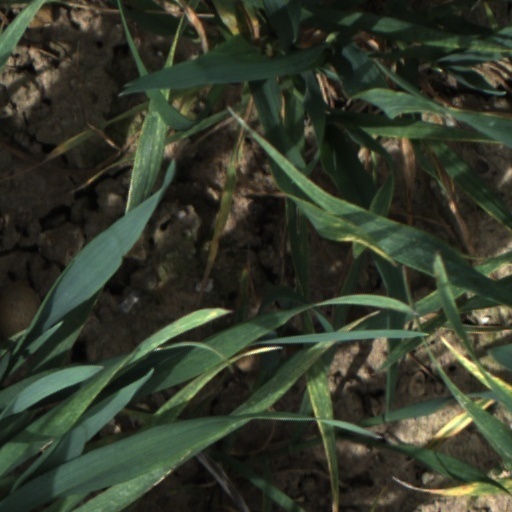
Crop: wheat